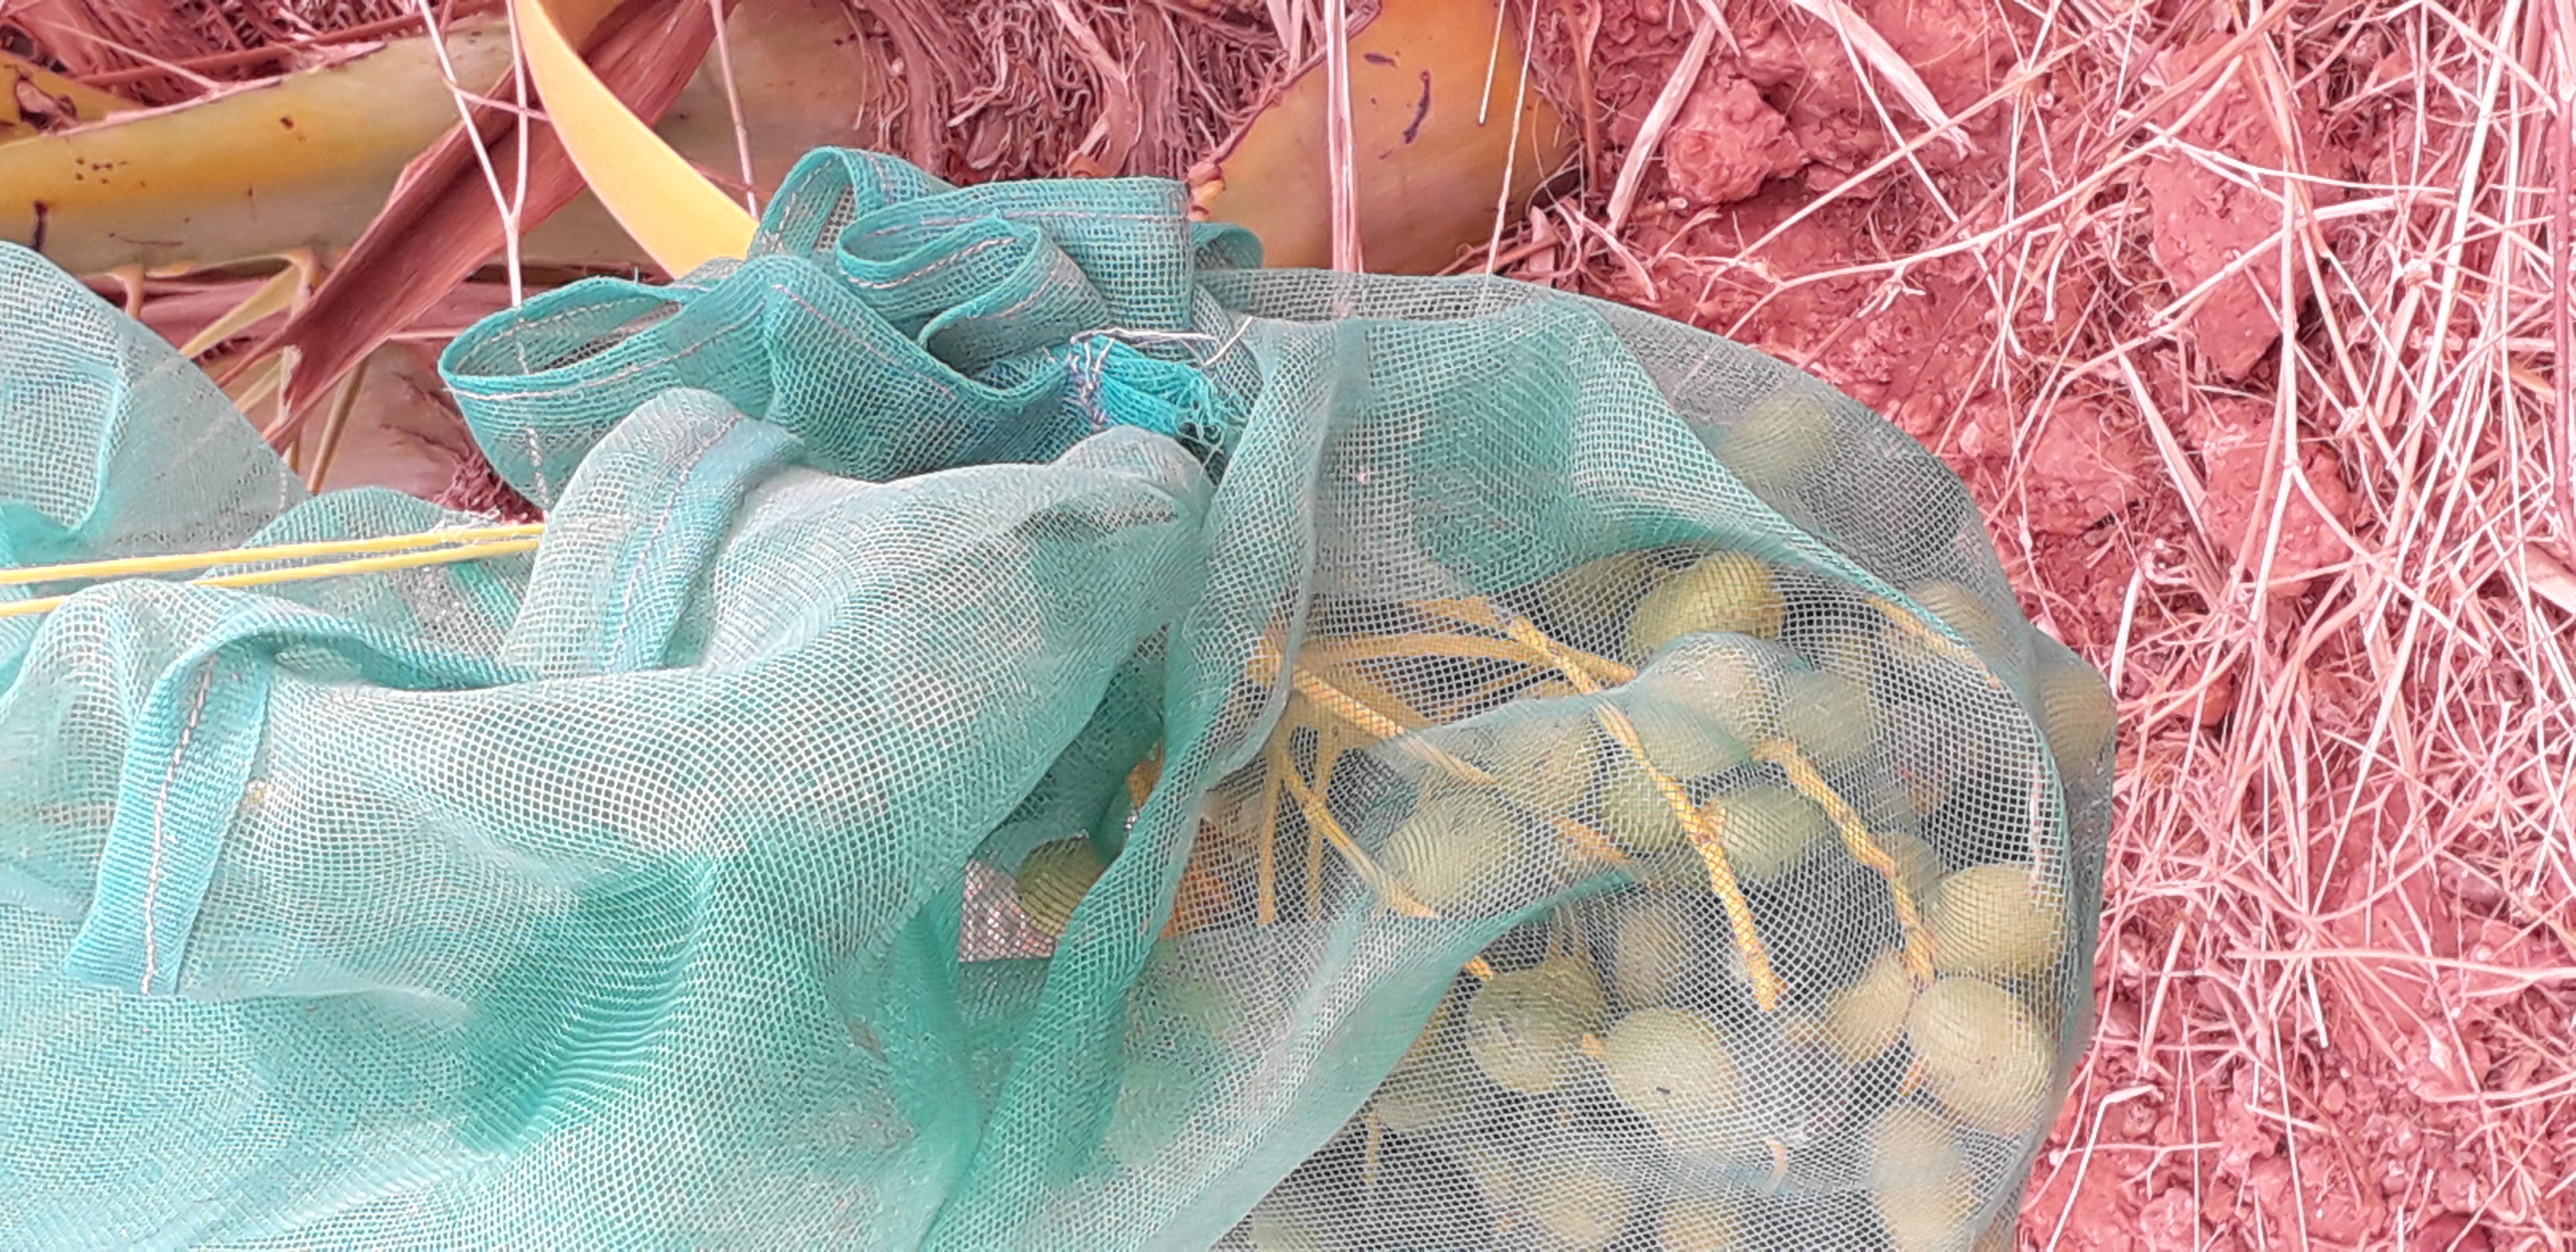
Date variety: kholt